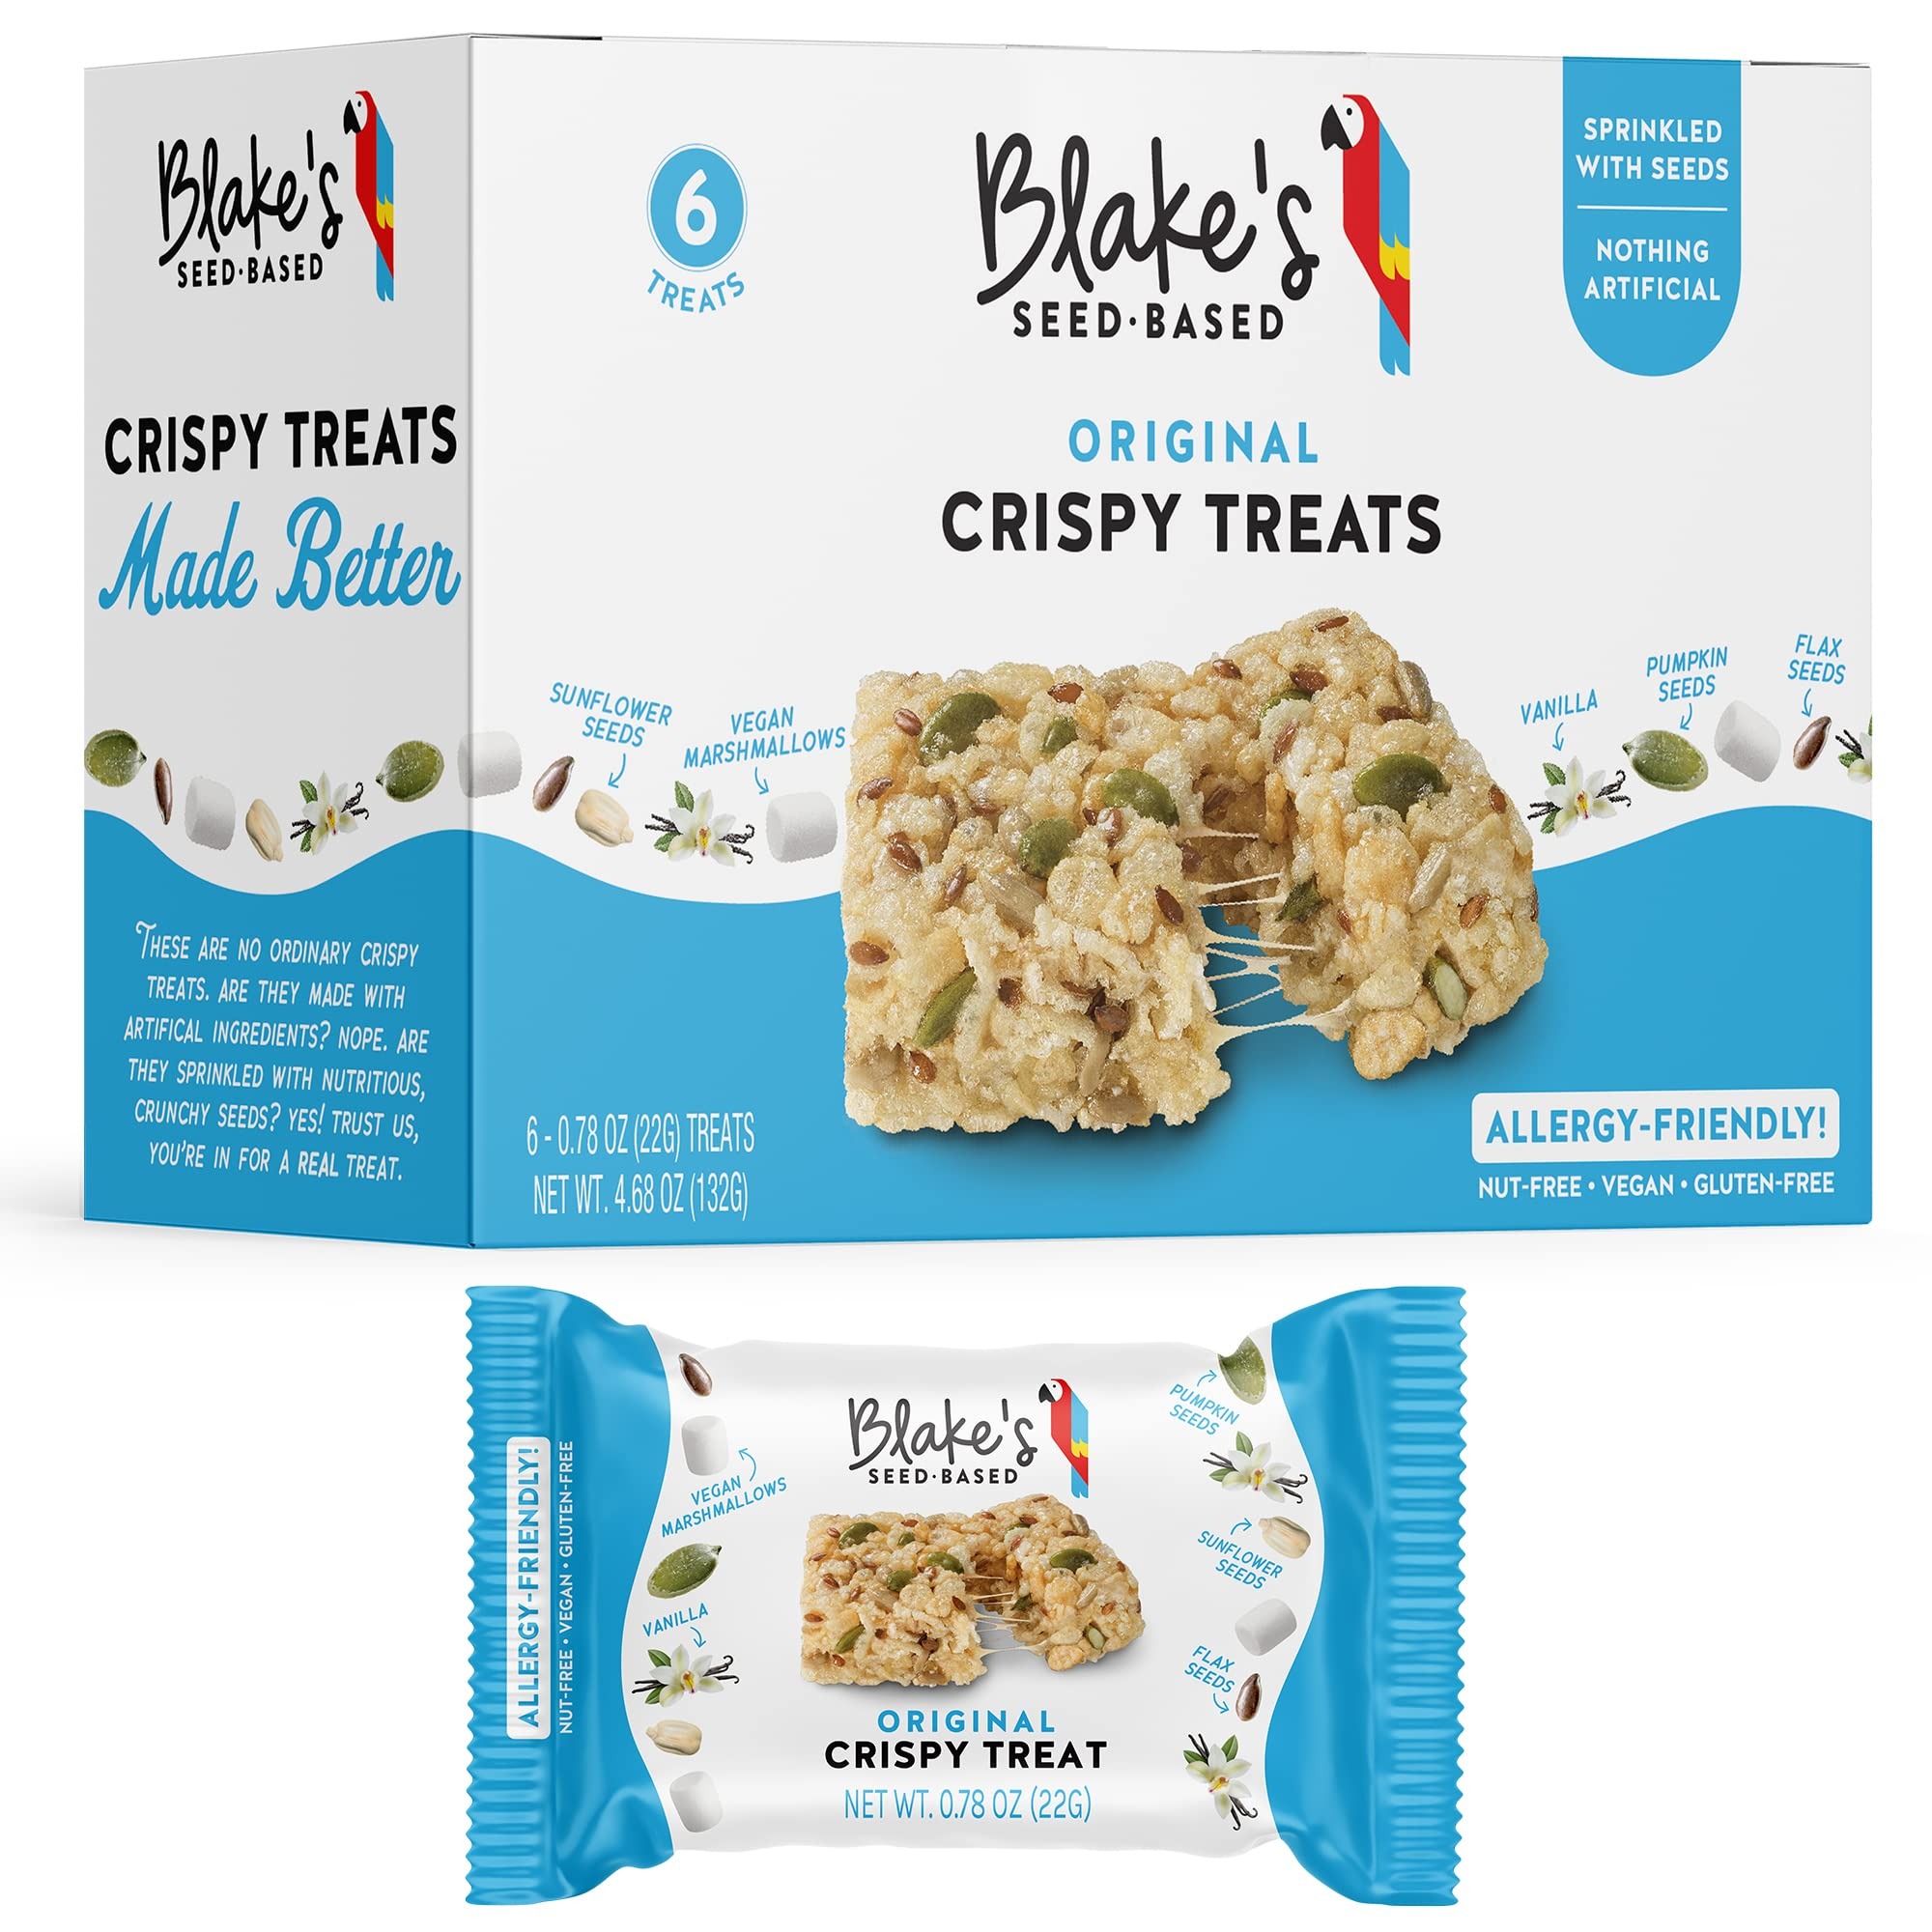
Item Name: Blake’s Seed Based Crispy Treats – Original (6 Count), Nut Free, Gluten Free, Dairy Free & Vegan, Healthy Snacks for Kids or Adults, School Safe, Low Calorie Organic Fruit Flavored Snack
Product Description: Blake’s Seed Based Crispy Treats – Original (6 Count), Nut Free, Gluten Free, Dairy Free & Vegan, Healthy Snacks for Kids or Adults, School Safe, Low Calorie Organic Fruit Flavored Snack
Value: 4.68
Unit: Ounce

Price: 5.39